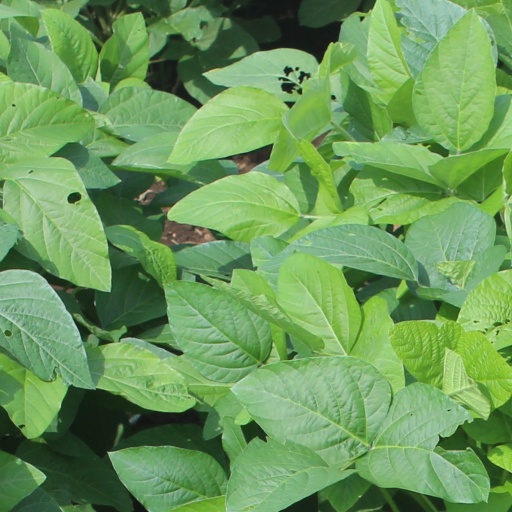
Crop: soybean